Hindenburg Line

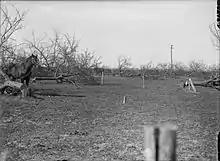

Defensive positions held by the German army on the Somme after November 1916 were in poor condition, the garrisons were exhausted and postal censors reported tiredness and low morale, which left the German command doubtful that the army could withstand a resumption of the battle. The German defences on the Ancre began to collapse under British attacks in January 1917, which caused Rupprecht to urge on 28 January, that the retirement to the (Hindenburg Line) begin. Ludendorff rejected the proposal next day but British attacks on the 1st Army, particularly the action of Miraumont/Battle of Boom Ravine caused Rupprecht on the night of 22 February, to order a preliminary withdrawal of about between Essarts and Le Transloy to .